Who's Minding the Mint?

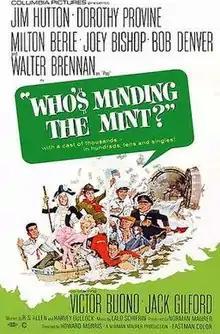
1967 film poster by Jack Rickard

Who's Minding the Mint? is a 1967 American crime comedy film directed by Howard Morris and starring Jim Hutton, Dorothy Provine, Walter Brennan and Milton Berle. The screenplay, concerning a group of individuals who break into a United States Treasury building to print currency, was written by R. S. Allen and Harvey Bullock. The movie was produced by Norman Maurer for Columbia Pictures and is Morris’ directorial debut.